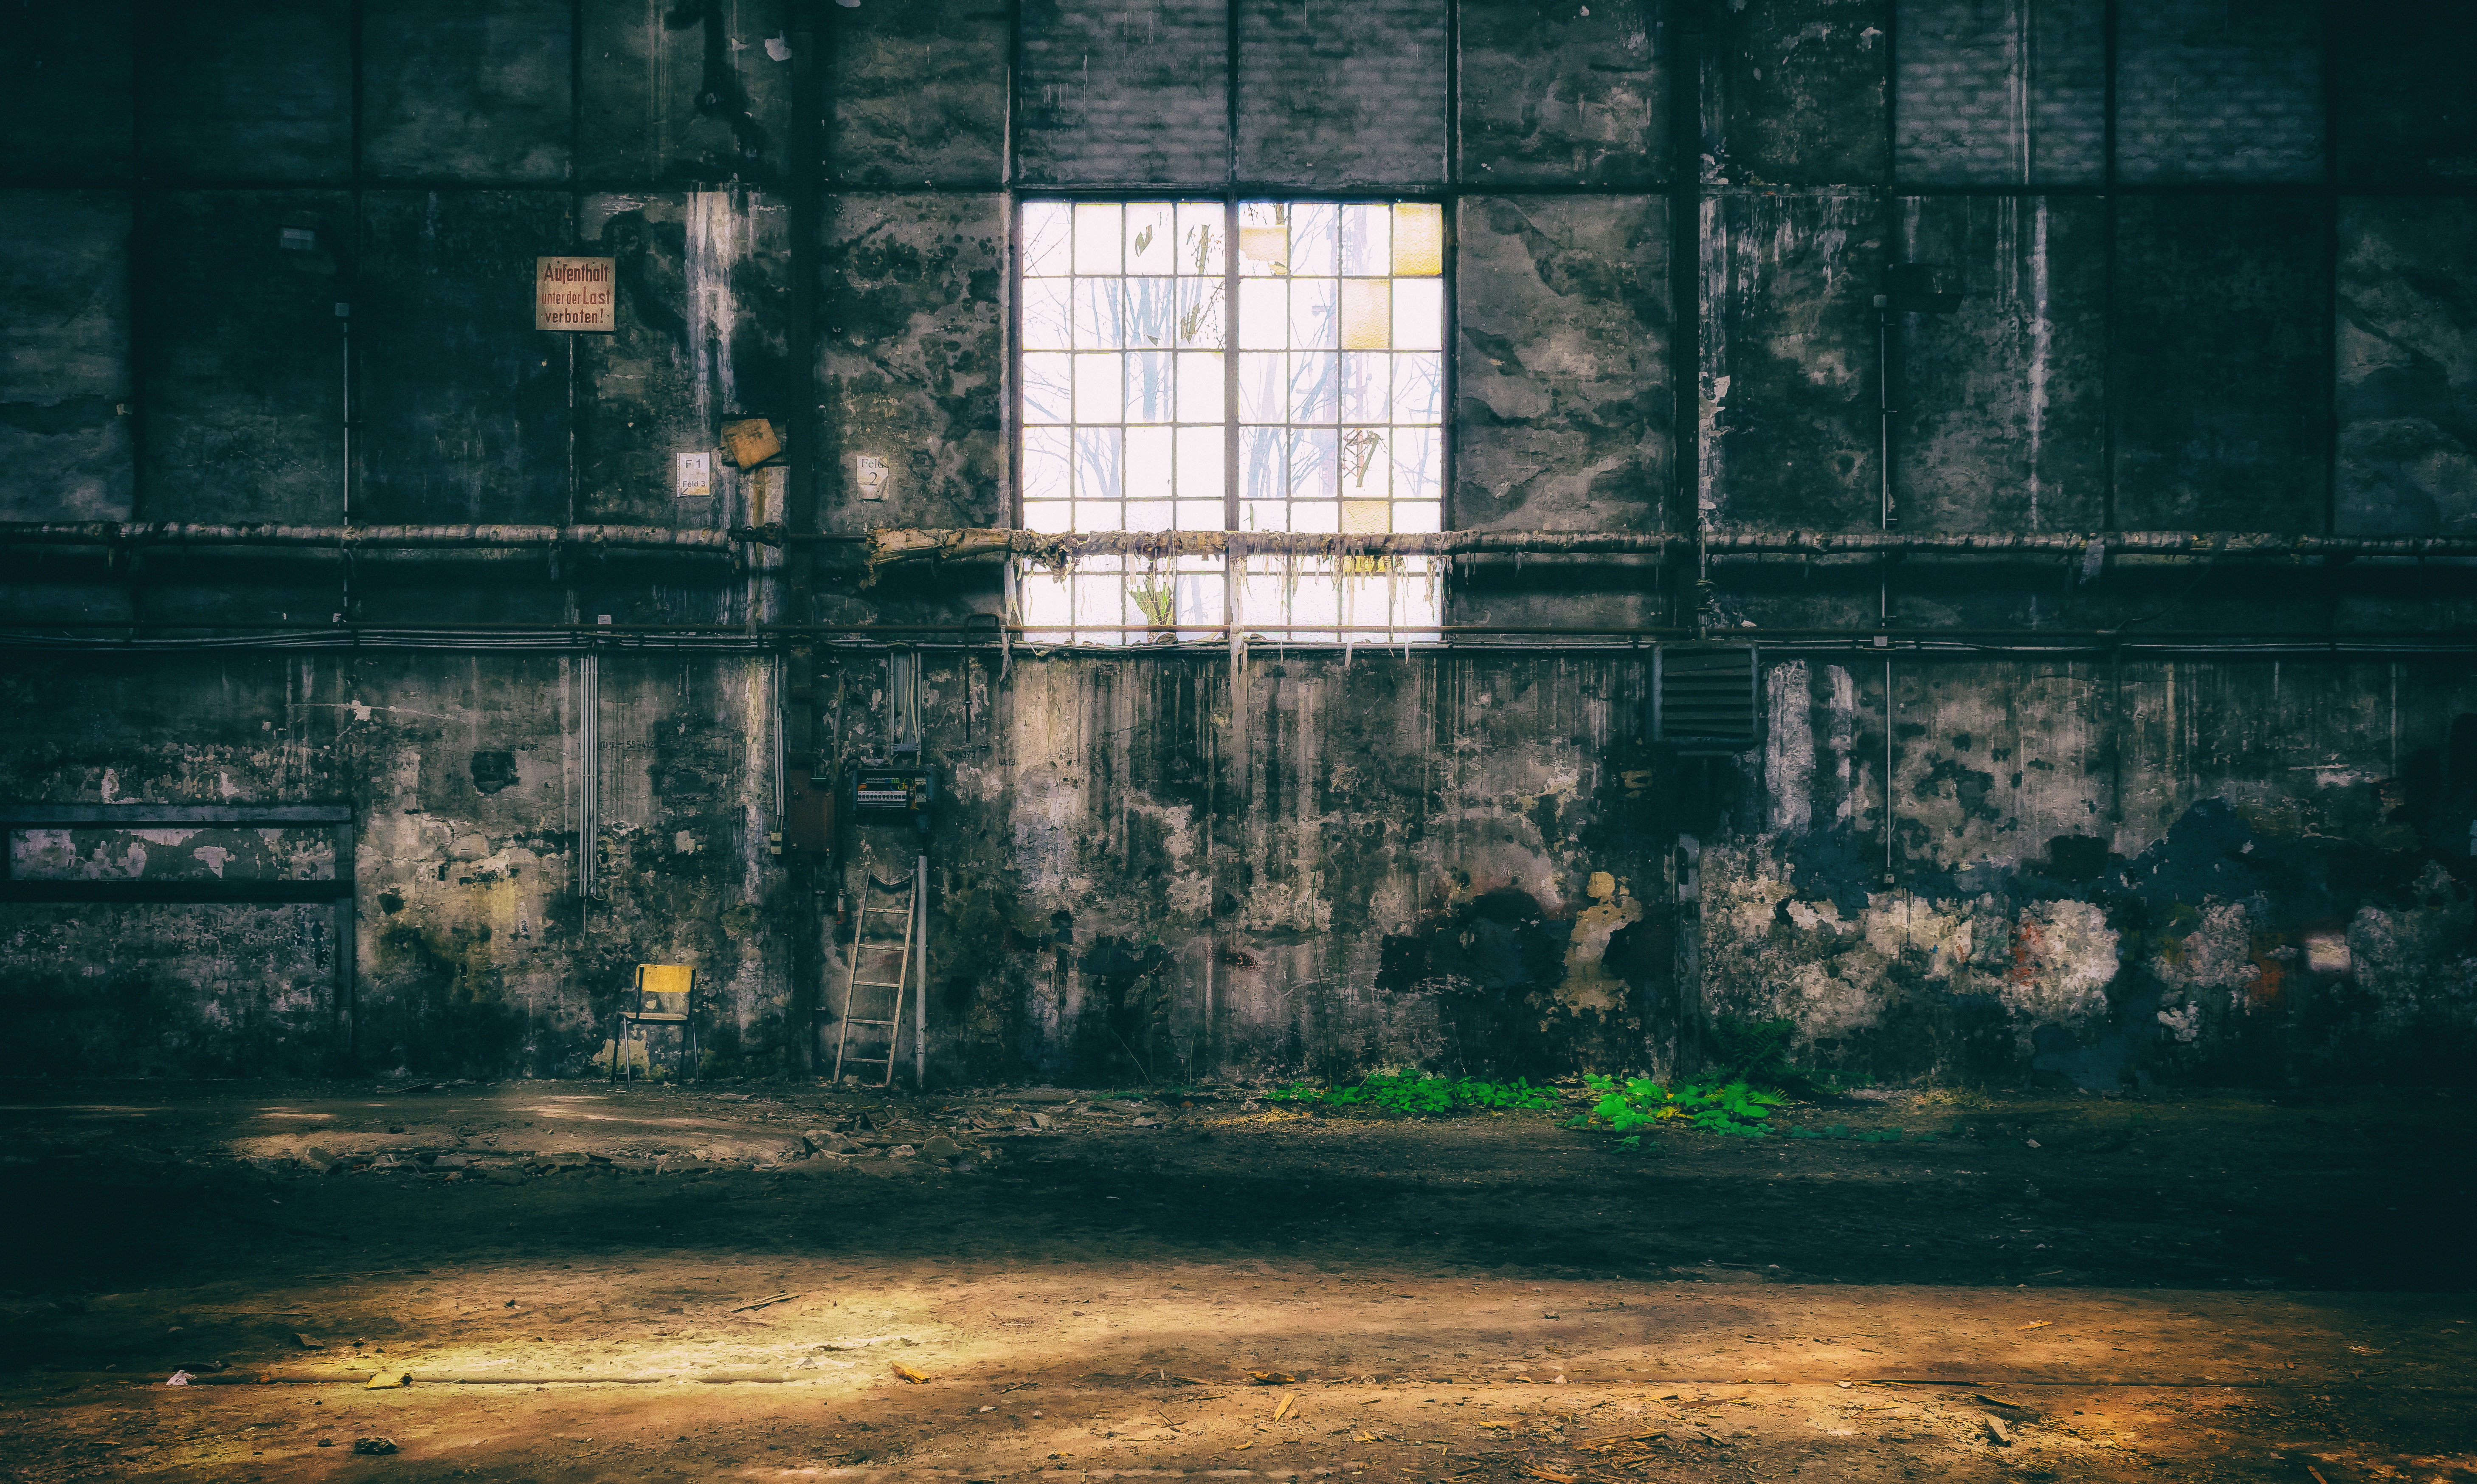
light, wood, night, house, sunlight, texture, chair, window, adventure, old, wall, evening, green, reflection, hall, color, shadow, factory, darkness, rest, decay, ruin, weathered, dilapidated, gloomy, mood, silent, leave, atmospheric, lost places, pforphoto, industrial building, factory building, lapsed, urban area